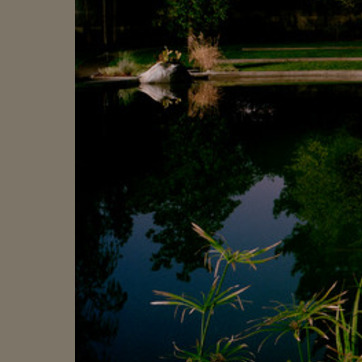
Material: water